Seventh-day Adventist Church

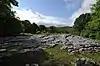
Ascension Rock where some Millerites waited for the Second Coming of Jesus

The Seventh-day Adventist Church is the largest of several Adventist groups which arose from the Millerite movement of the 1840s in upstate New York, a phase of the Second Great Awakening. William Miller predicted on the basis of Daniel 8:14–16 and the "day-year principle" that Jesus Christ would return to Earth between the spring of 1843 and the spring of 1844. In the summer of 1844, Millerites came to believe that Jesus would return on October 22, 1844, understood to be the biblical Day of Atonement for that year. Miller's failed prediction became known as the "Great Disappointment".